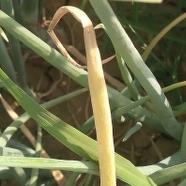
Crop: Onion
Condition: fusarium-d